Rereahu

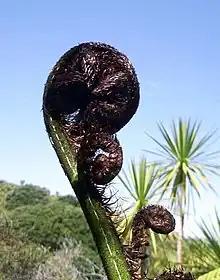
Mamaku ('black tree fern') frond.

There was a tribe called Ngāti Hā, led by three chiefs, Hā-nui ('Big Hā'), Hā-roa ('Long Hā'), and Hā-kūhā-nui ('Big-thigh Hā'), who had been driven out of the Taupō region by Ngāti Tūwharetoa and headed west, establishing a village on the Mōkau River, upstream from Puketutu. Rereahu noticed the Ngāti Hā at Te Tīroa while he was foraging for mamaku shoots and reported to his third-cousin Tamāio that they were coming to seize the land. As a result, Tamāio raised a war party, which advanced on the Ngāti Hā village and drove them out of the region.